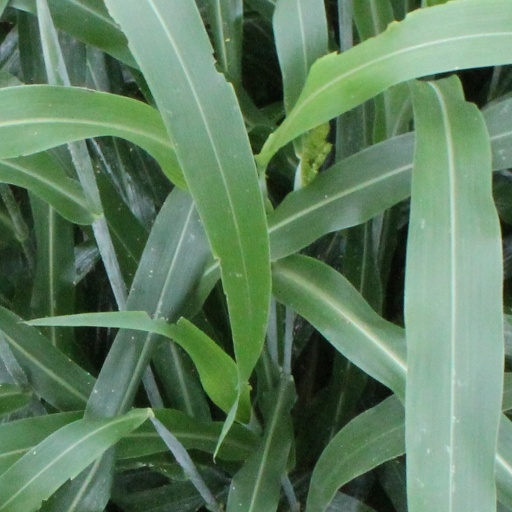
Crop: sorghum